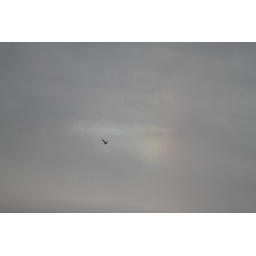
Feb. 1, 2010 - Two sundogs in sky this evening. Bird flying in foreground of sundog to south of sun.